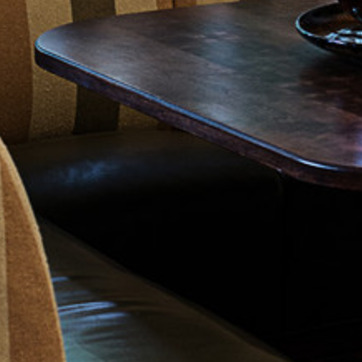
Material: leather